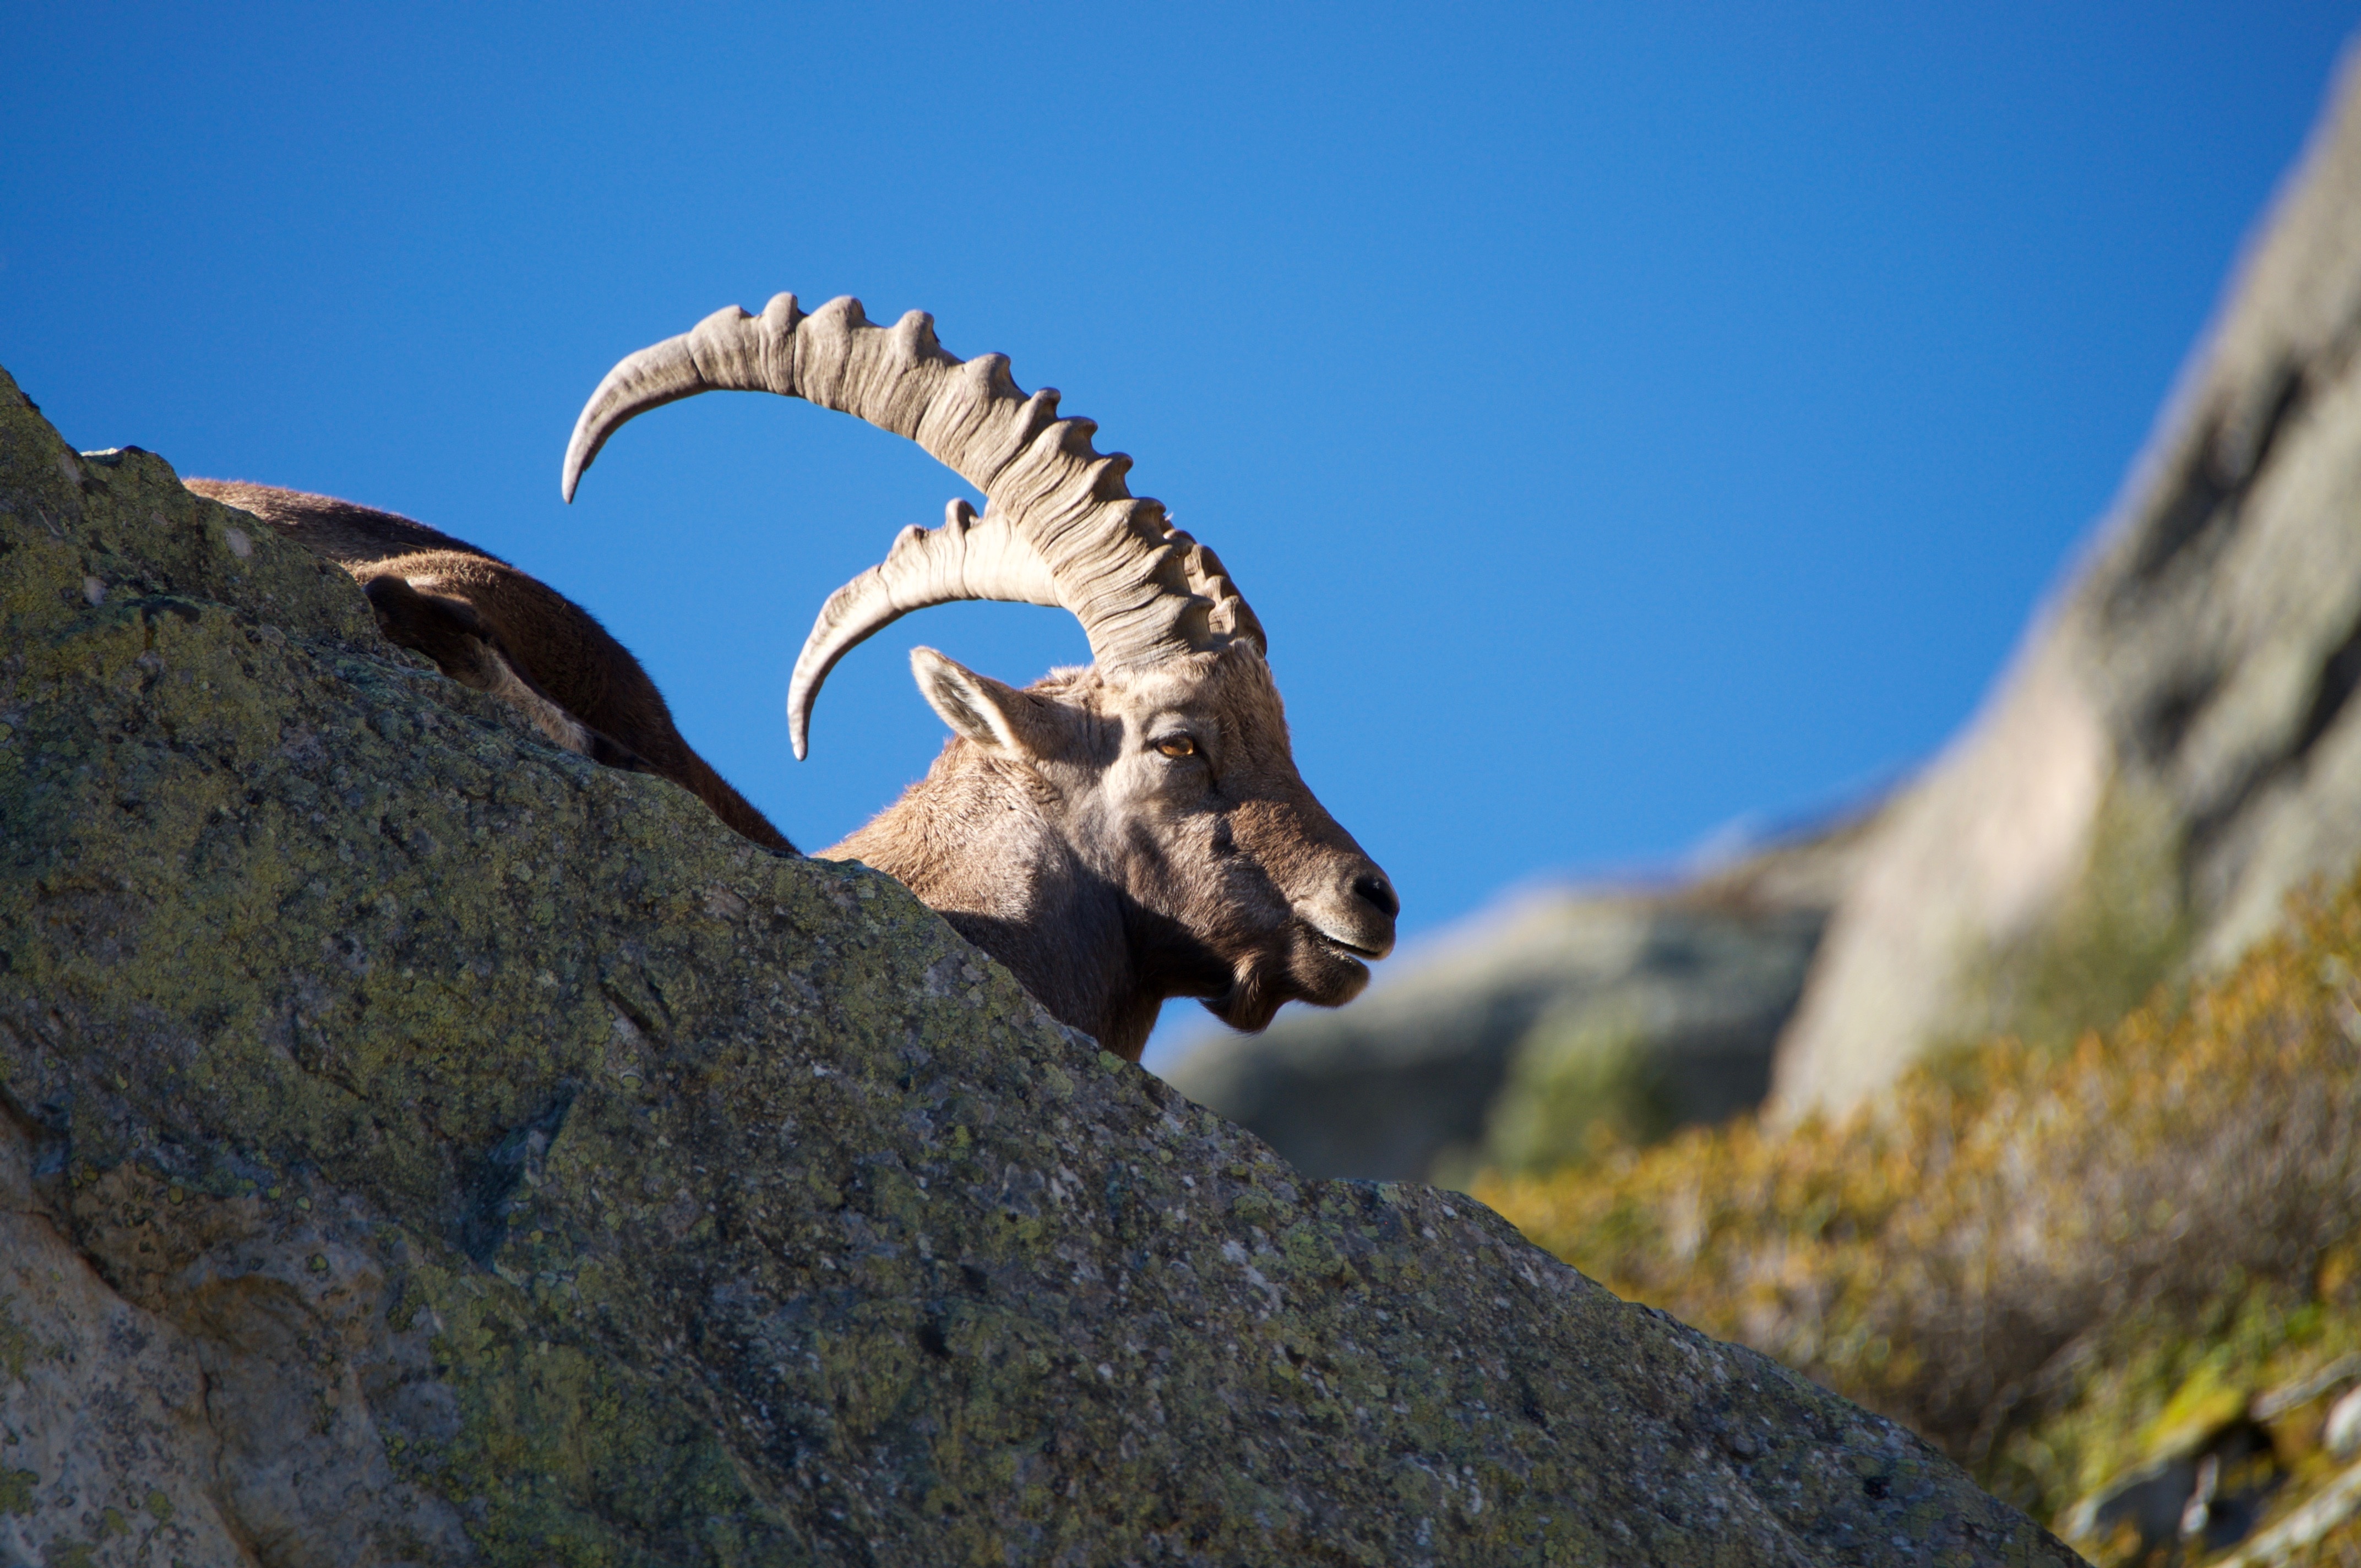
nature, rock, male, wildlife, fauna, ibex, capra ibex